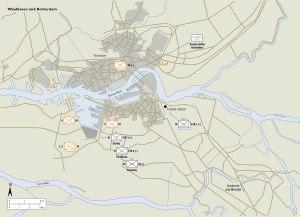
La bataille des Pays-Bas est une opération militaire prévue dans le cas jaune, qui désigne l'invasion allemande de la région des Pays-Bas et de la France pendant la Seconde Guerre mondiale.